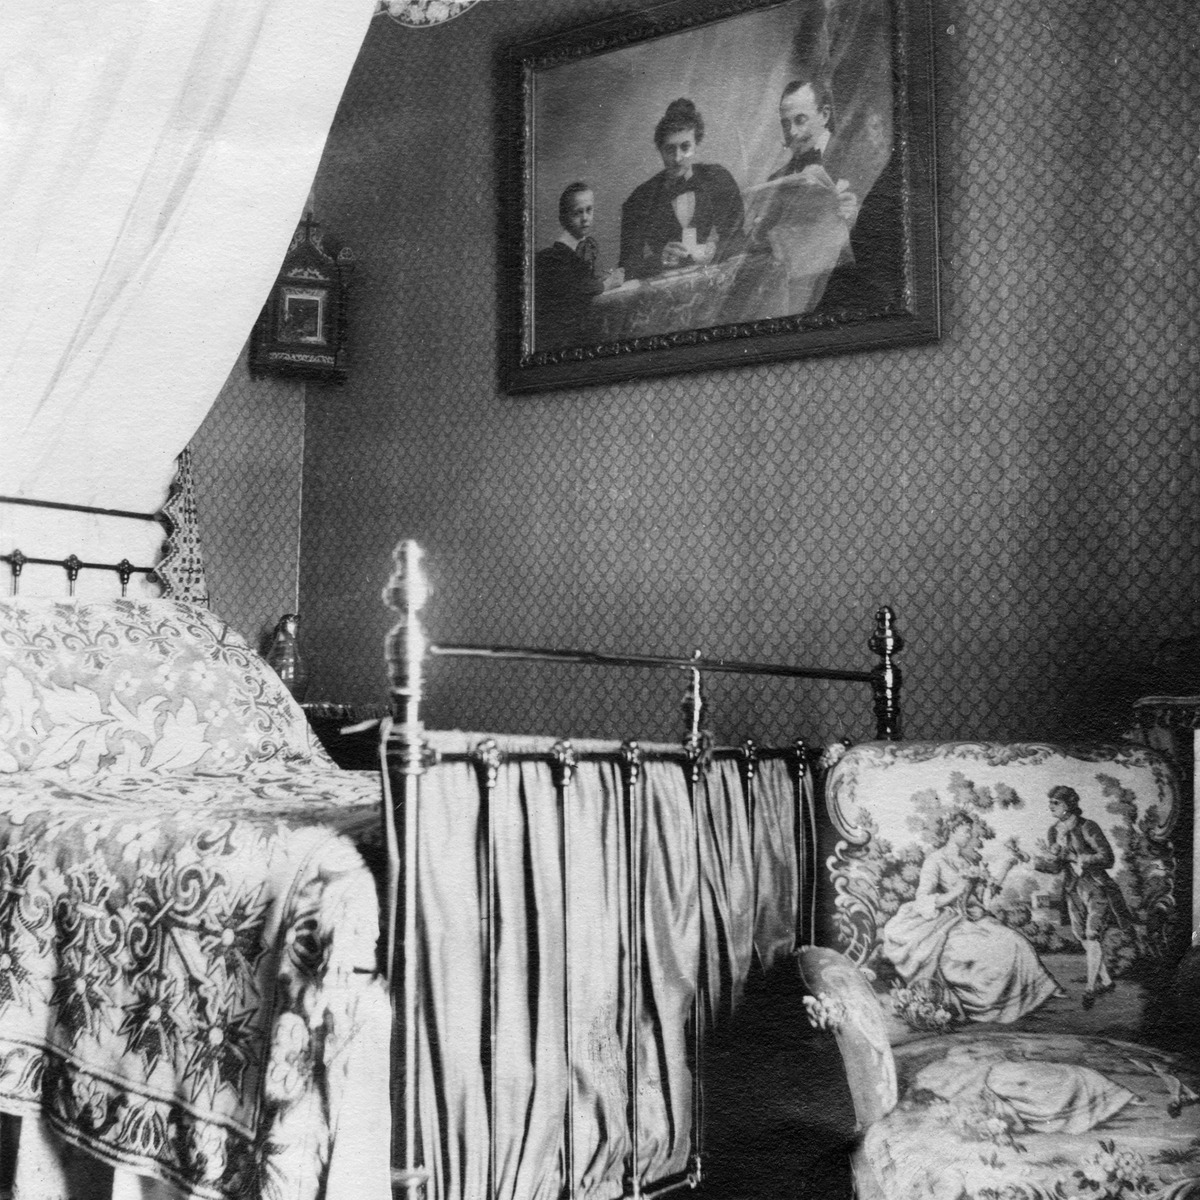
Interiöörikuva Promenade des Anglais'lla Nizzassa sijainneesta huoneistosta, jossa valokuvaaja Constantin Grünberg asui teini-ikäisenä äitinsä Eugenie Grünbergin kanssa
sisällön kuvaus: Interiöörikuva Promenade des Anglais'lla Nizzassa sijainneesta huoneistosta, jossa valokuvaaja Constantin Grünberg asui teini-ikäisenä äitinsä Eugenie Grünbergin kanssa. Kuvan huone oli ilmeisesti Constantin Grünbergin makuuhuone. Sängyn takana,

seinälle

ripustettuna, on kehystetty valokuva, jossa on Grünbergin perhe: Constantin nuorempi, Eugenie ja Constantin vanhempi. mustavalkoinen
Kuvaaja: Grünberg, Constantin, valokuvaaja
Ajankohta: kuvausaika 1900-luvun alku
Aiheet: sisustus, makuuhuoneet, tuolit, nojatuolit, sängyt, tapetit, pöydät